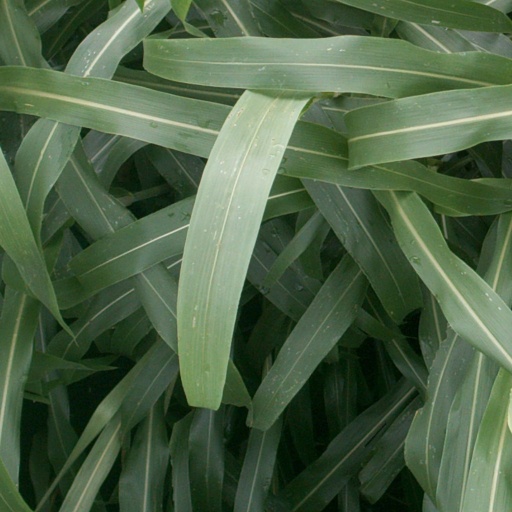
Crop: sorghum